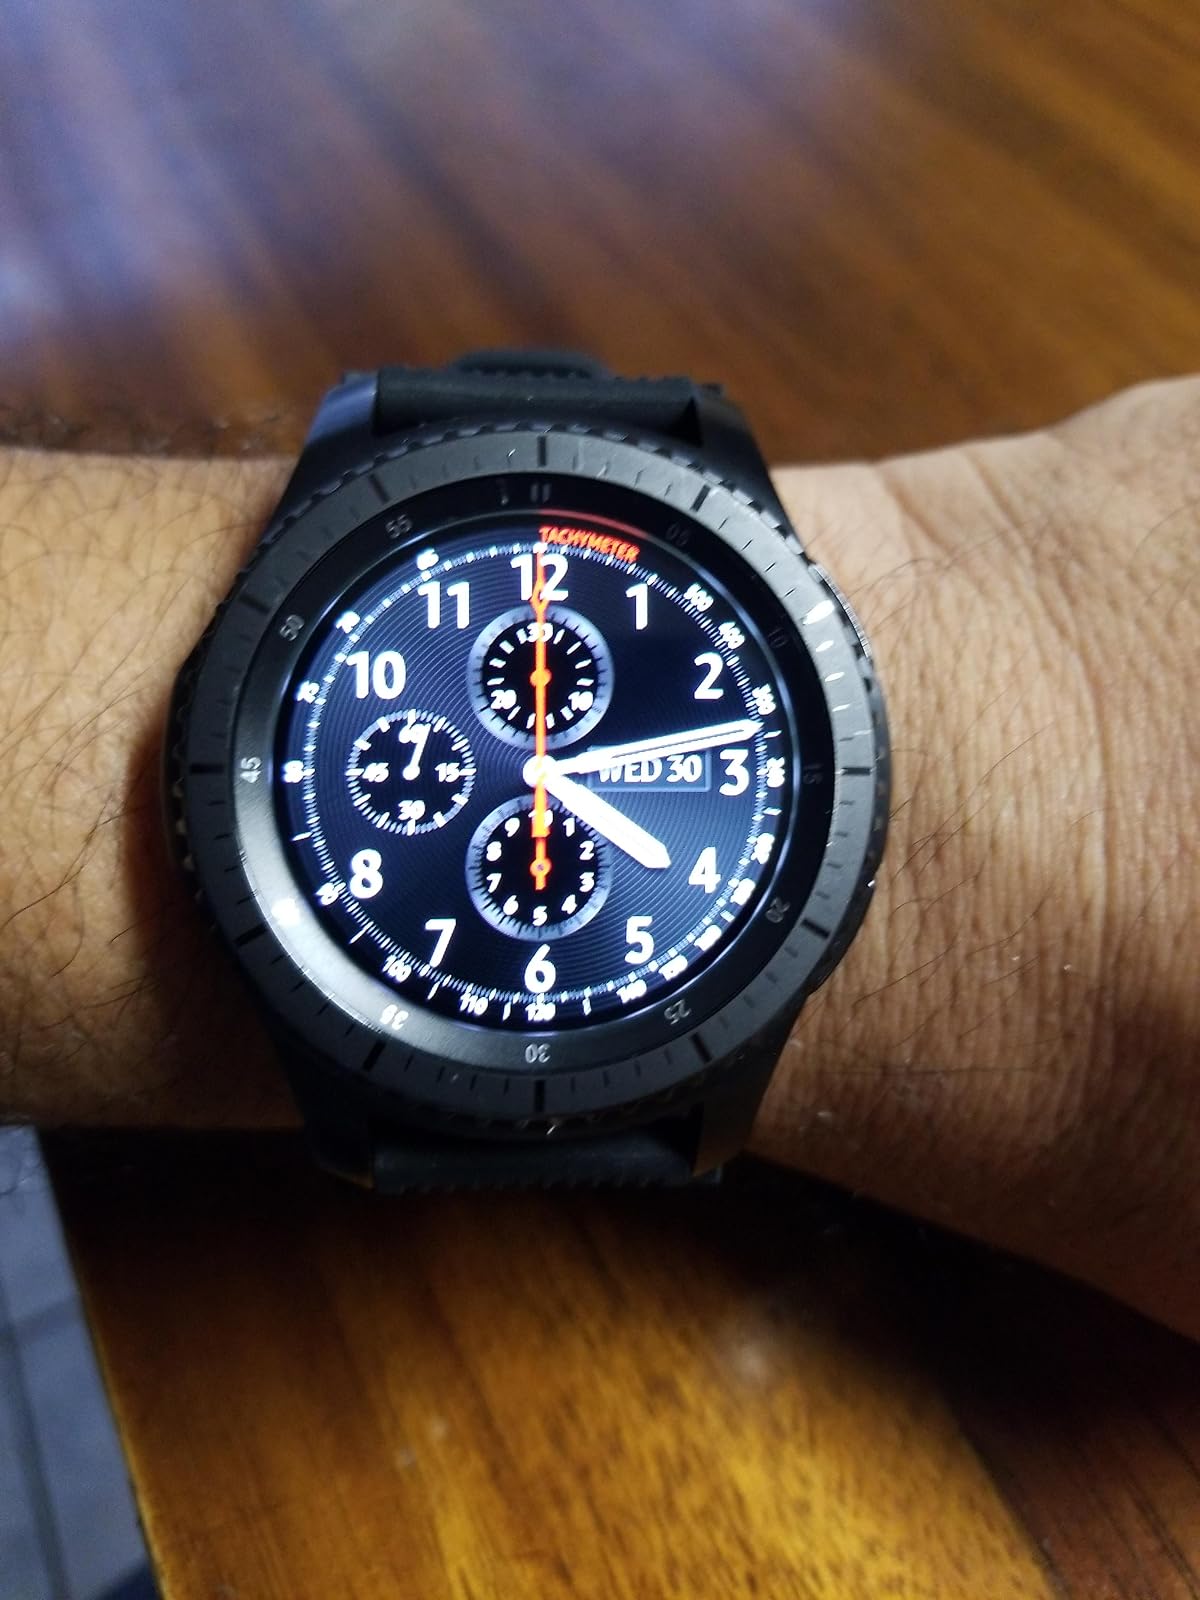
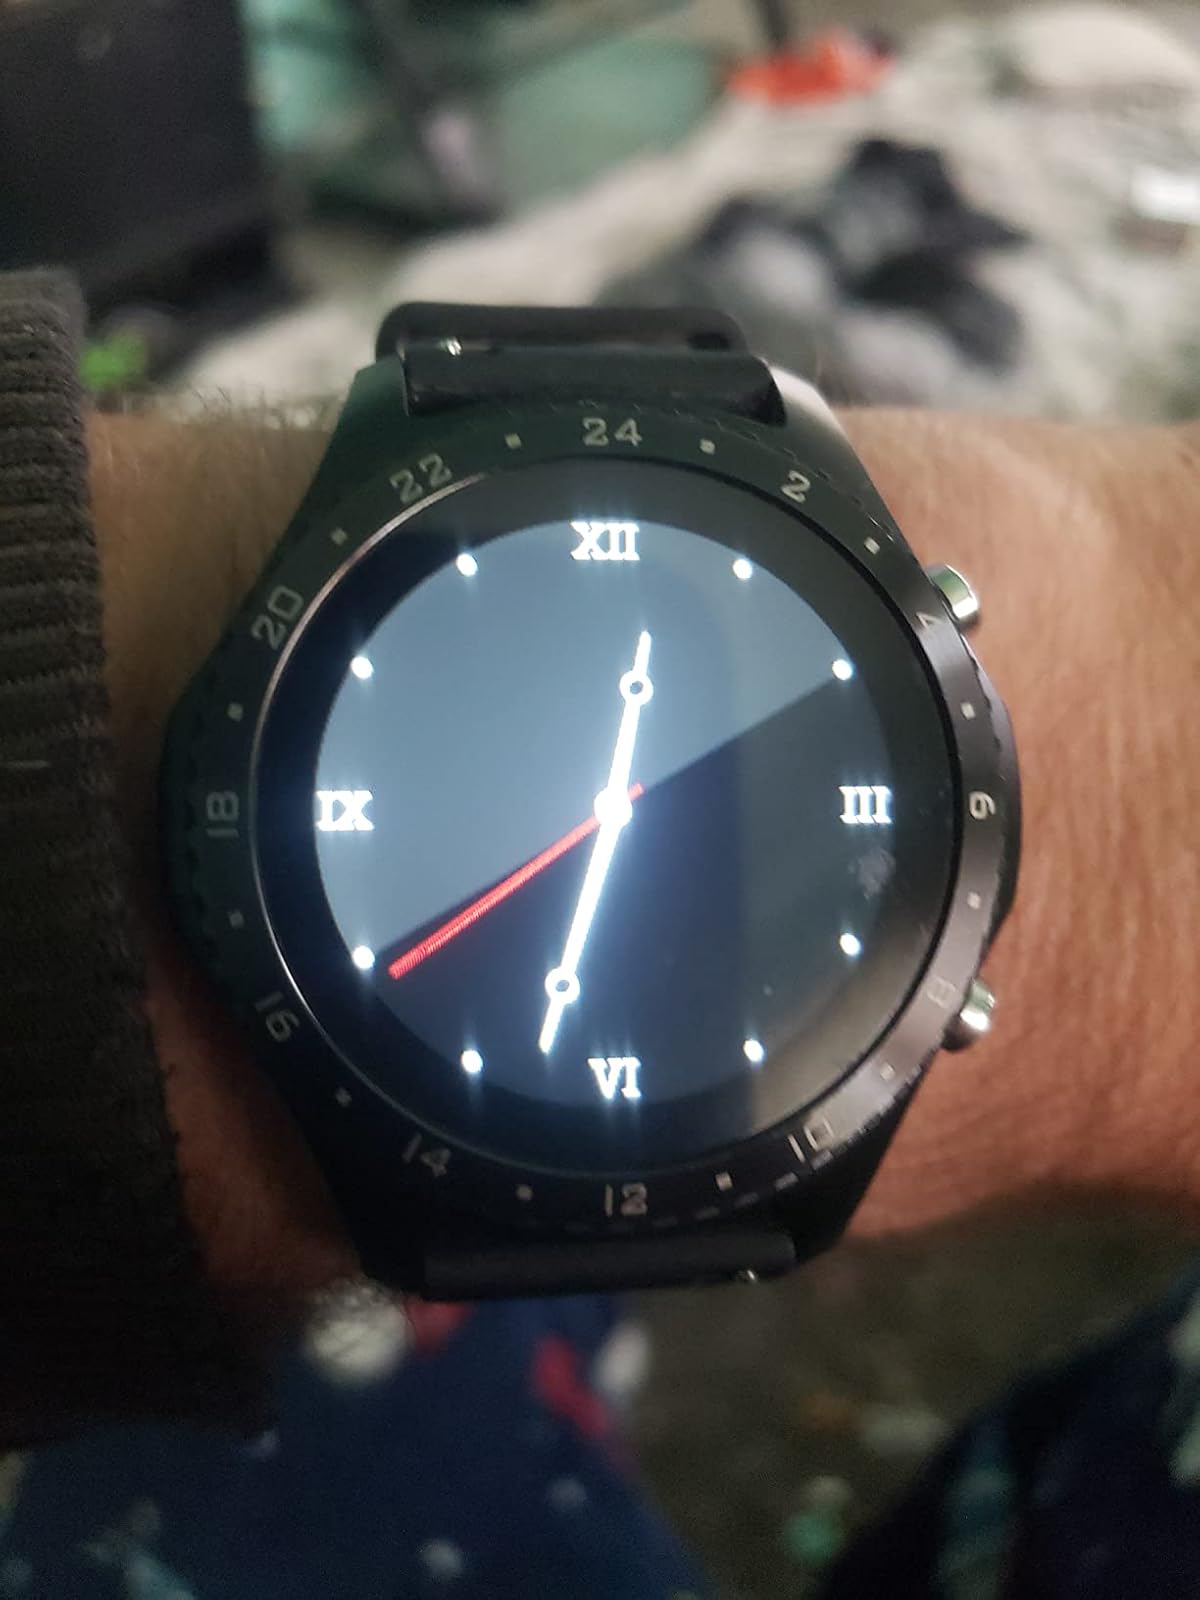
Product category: smartwatch
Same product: no